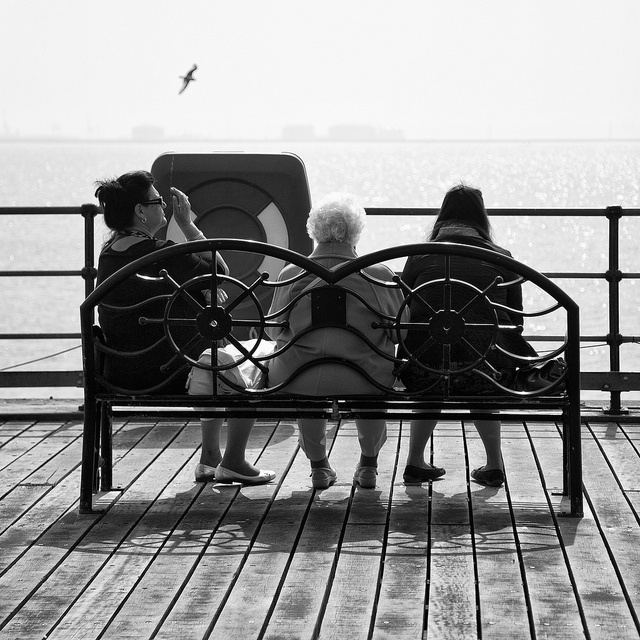
A group of people sitting on top of a metal bench.
Three women sitting on a bench near a body of water.
Three generations of ladies sit on a dock admiring the water.
Three women sitting on park bench along the seaside.
Three women sit on a bench on a board walk.